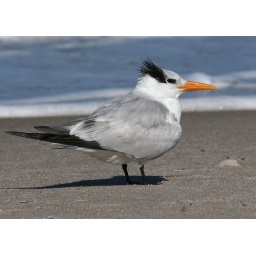
Eats fish and shrimp. Flies over the water and plunges into it to catch its meal.Gotta love that &amp;quot;hair doo&amp;quot;.